List of highways in Niagara County, New York

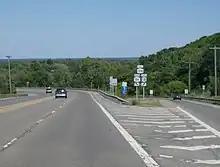
NY 104 eastbound at the western terminus of NY 18 in Lewiston

NY 104 begins at NY 384 just east of the Rainbow Bridge in downtown Niagara Falls and heads north and east across the county on its way toward Rochester. From Niagara Falls, the route travels in north-northeasterly direction along the Niagara Gorge as it heads into Lewiston and connects to the Niagara Scenic Parkway and serves the Niagara Power Visitors Center, known as the Power Vista. Just north of the Power Vista, NY 104 meets I-190 at exit 25 via Upper Mountain Road (unsigned NY 954P). Continuing on, the highway has a junction with nearby NY 265 before descending the Niagara Escarpment toward the village of Lewiston. As the road heads down the ridge, it intersects the western terminus of NY 18 by way of an interchange.